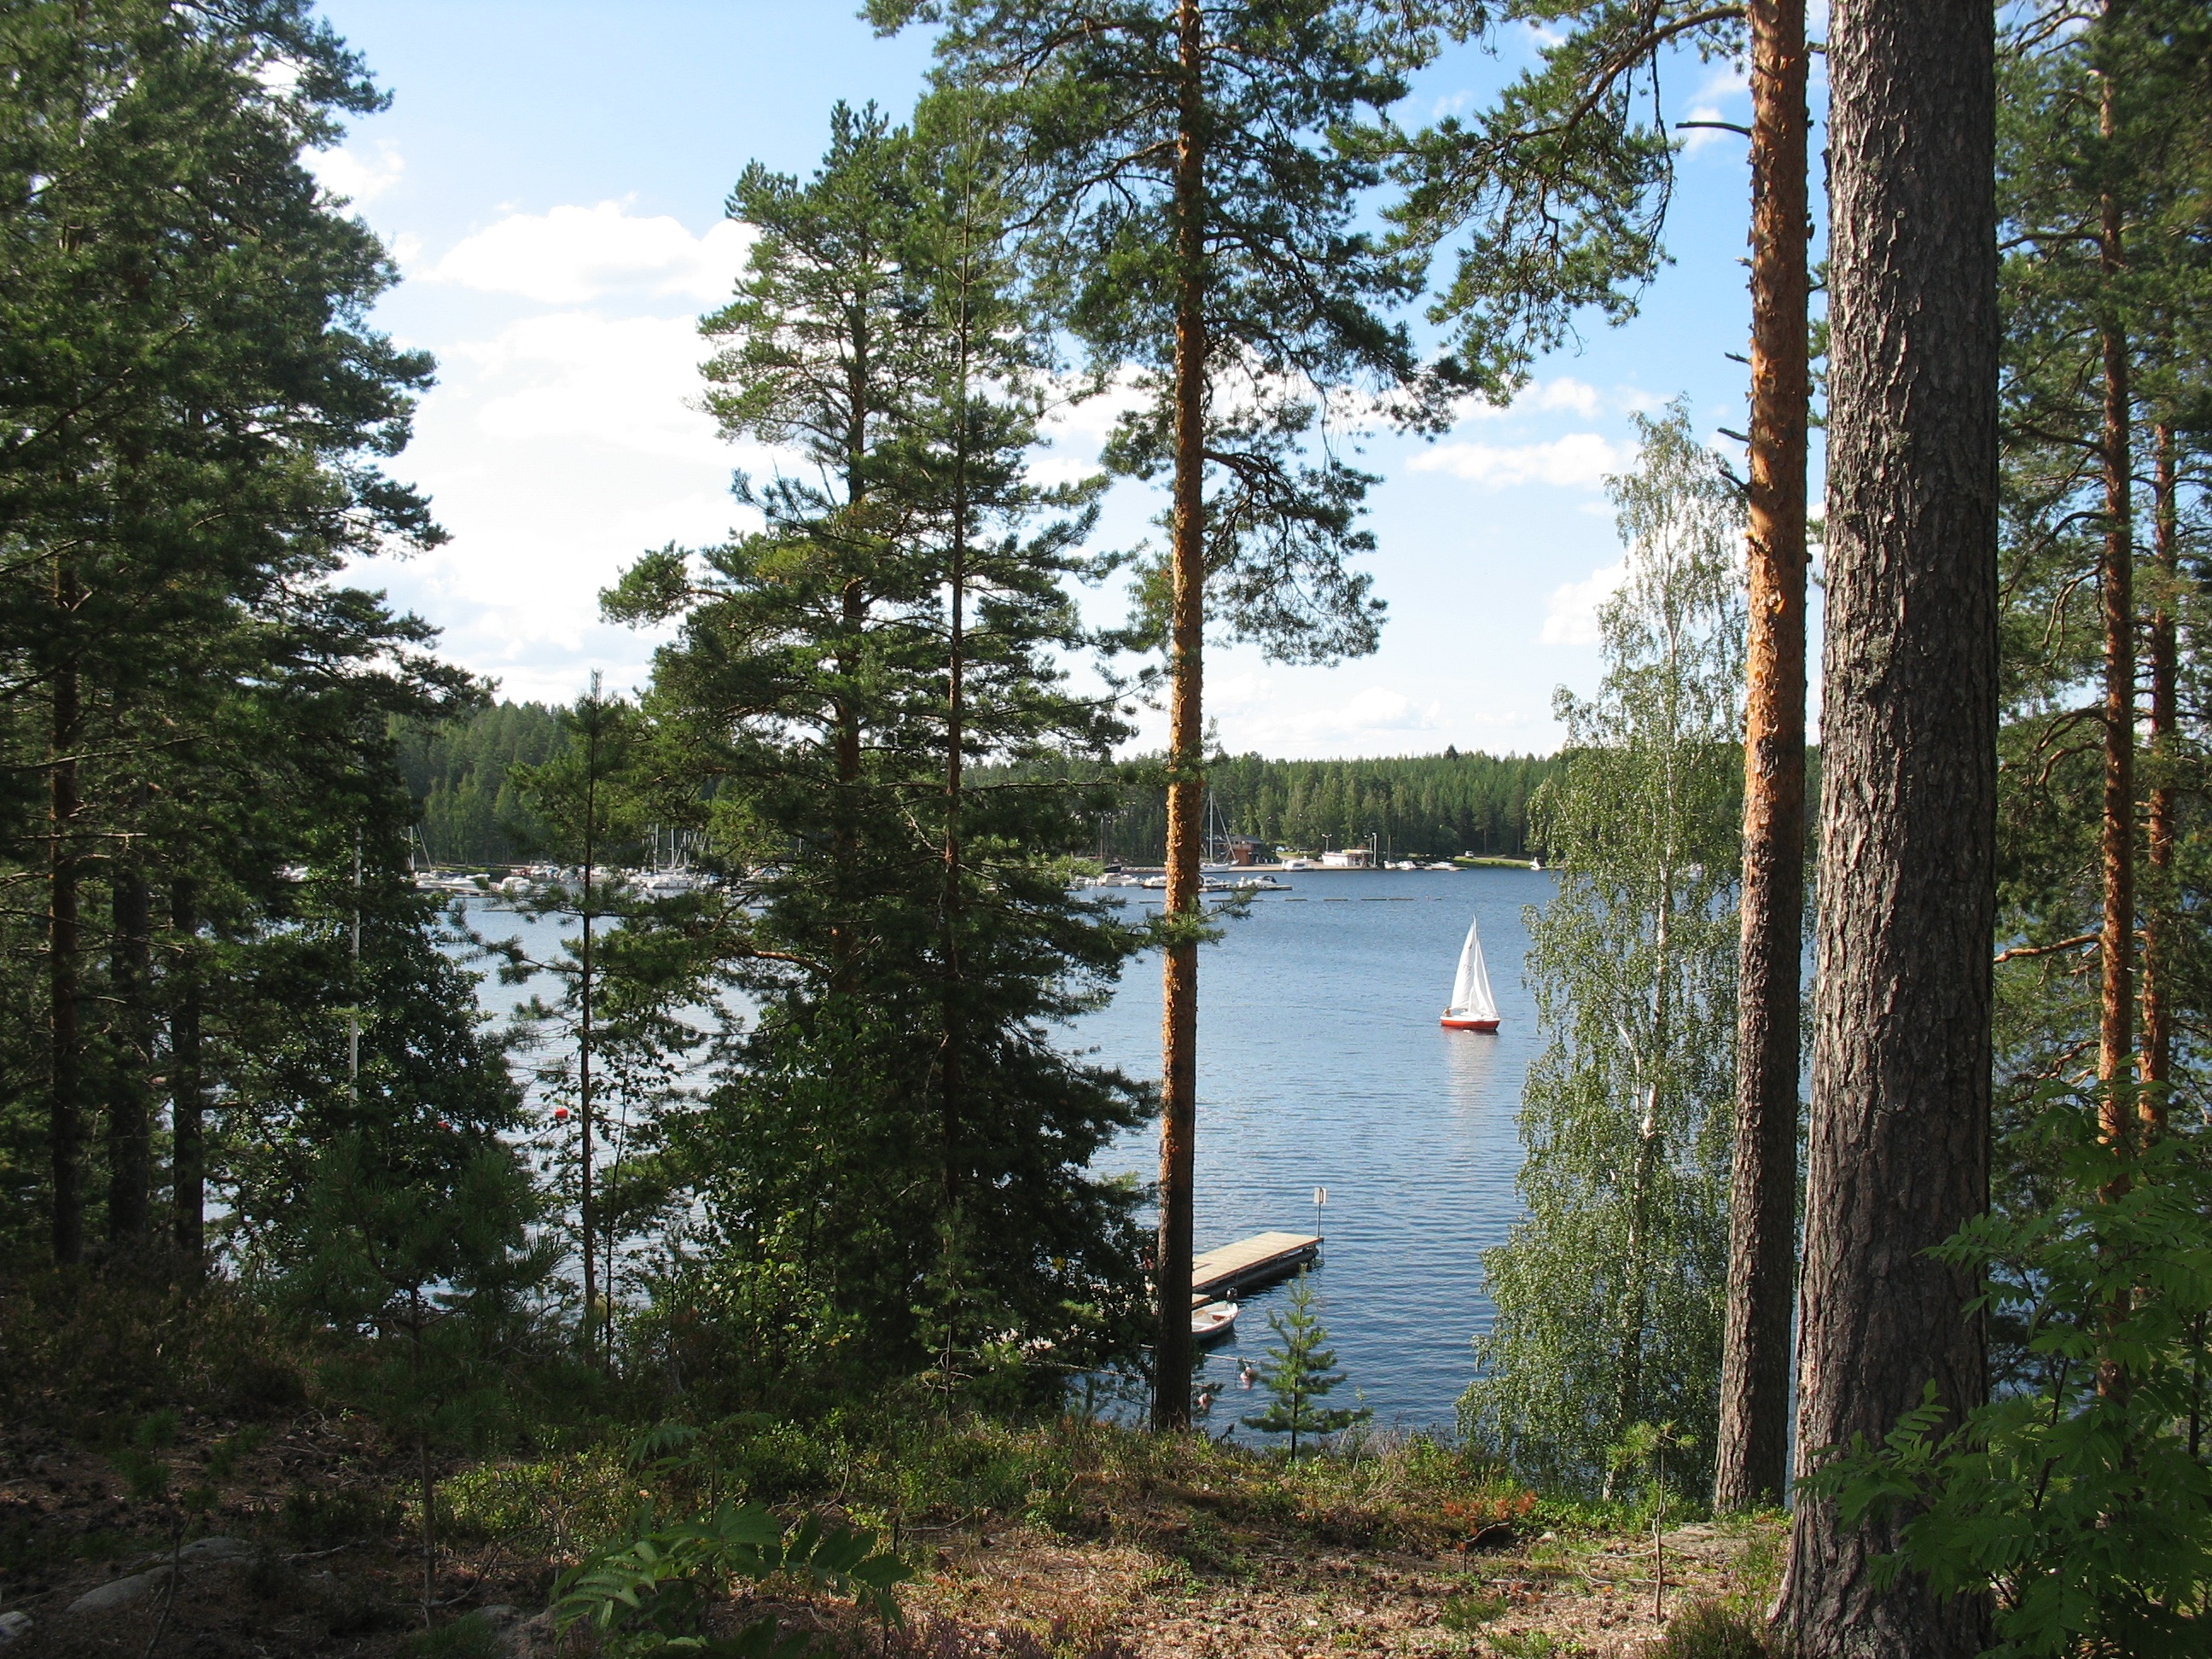
landscape, tree, nature, forest, wilderness, trail, lake, pond, reservoir, body of water, finland, woodland, habitat, state park, saimaa, woody plant, imatra